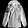
Label: Coat